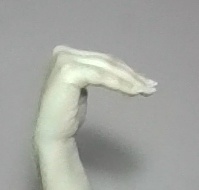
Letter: haa